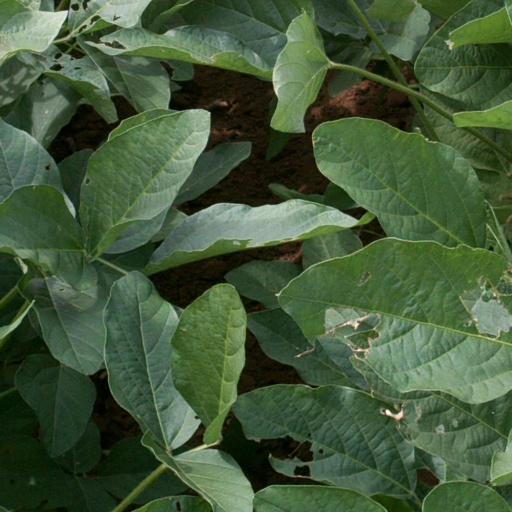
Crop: soybean